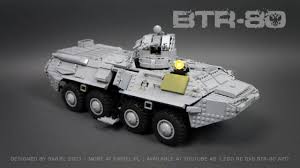
Label: BTR-80